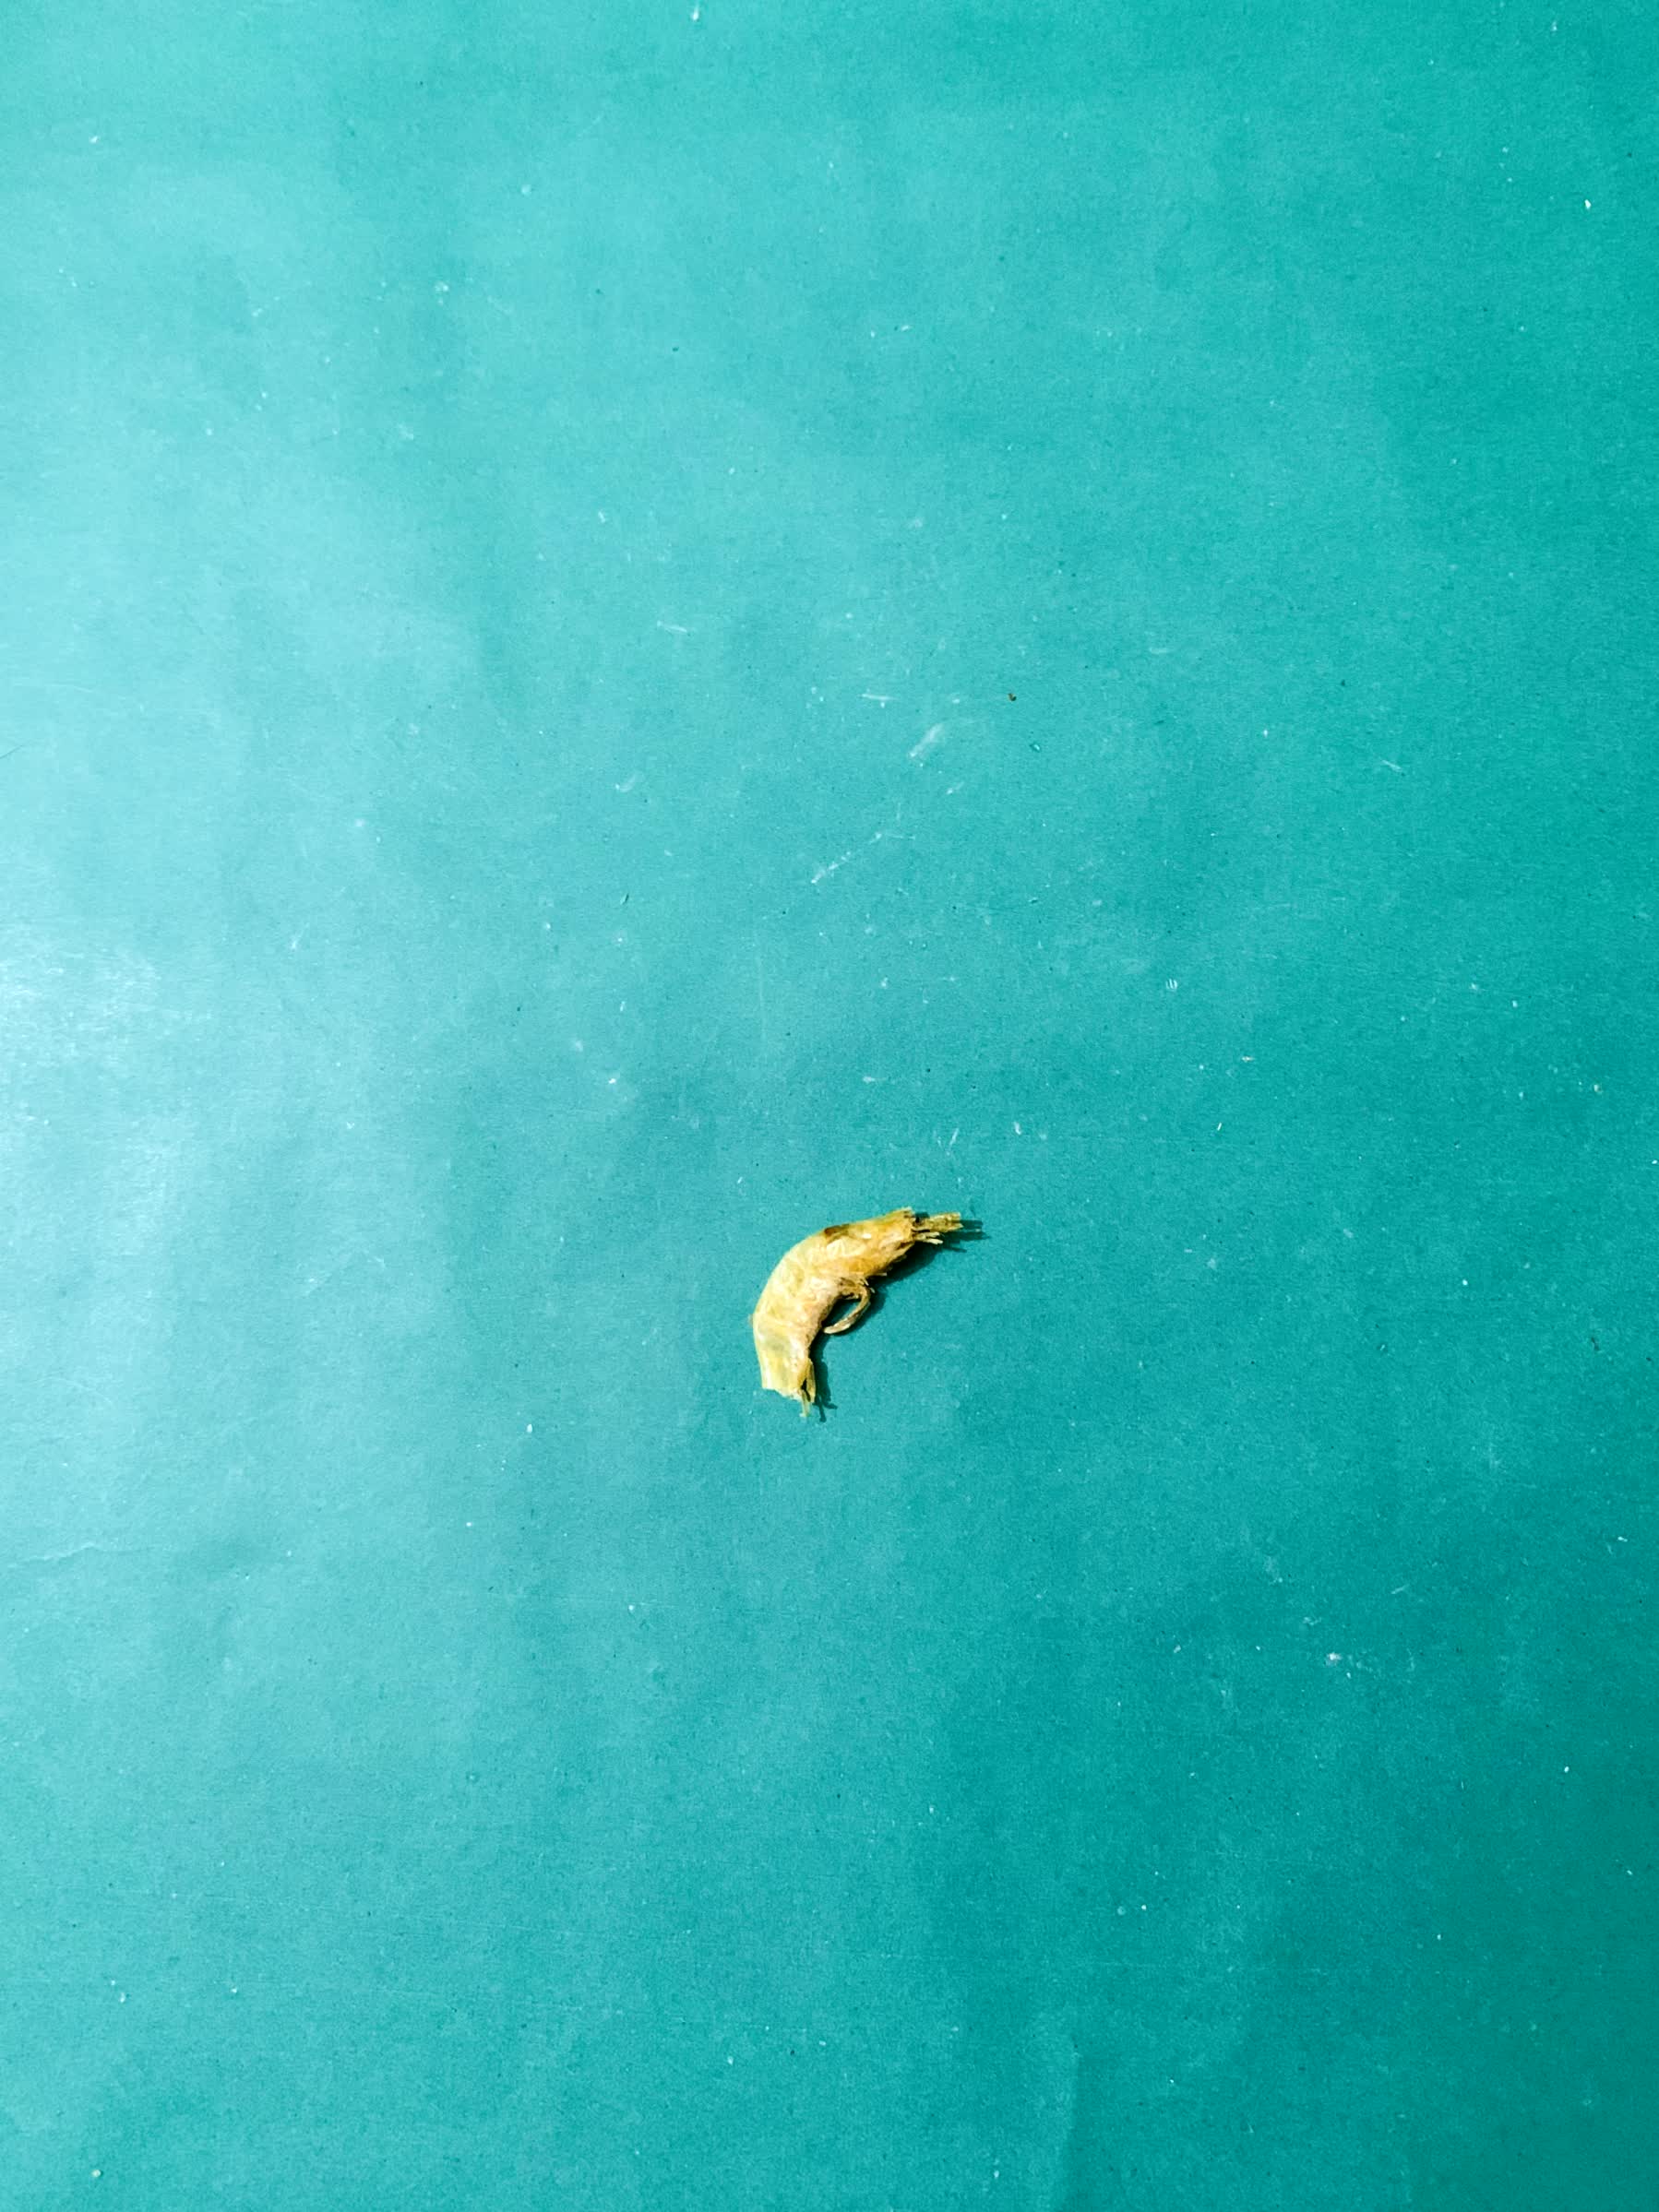
Species: chingri